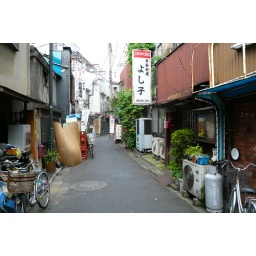
Small street near train station, in Ohanajaya, 14.5. 2007